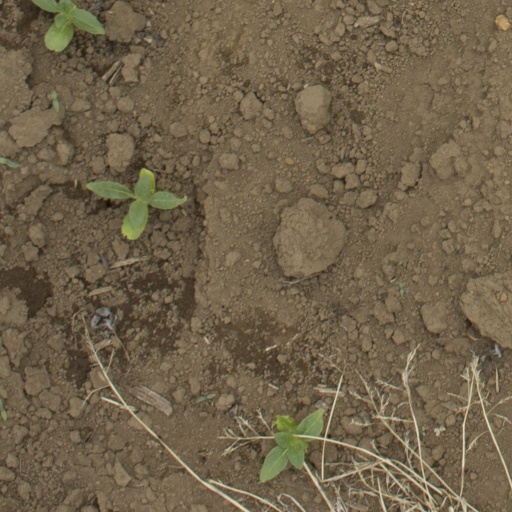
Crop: Jerusalem artichoke